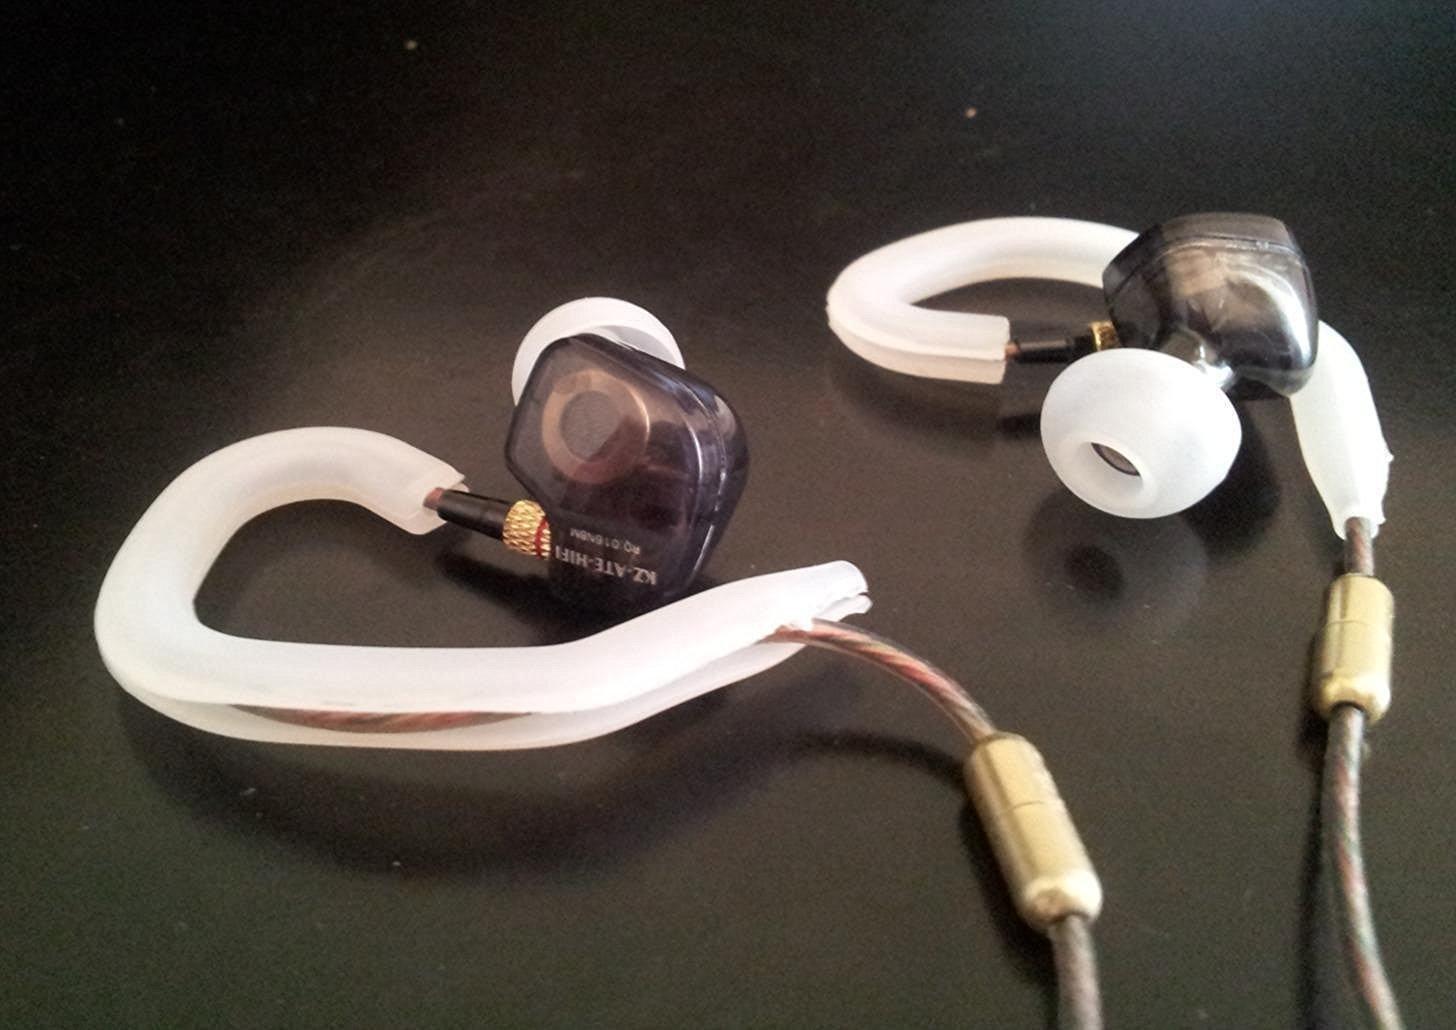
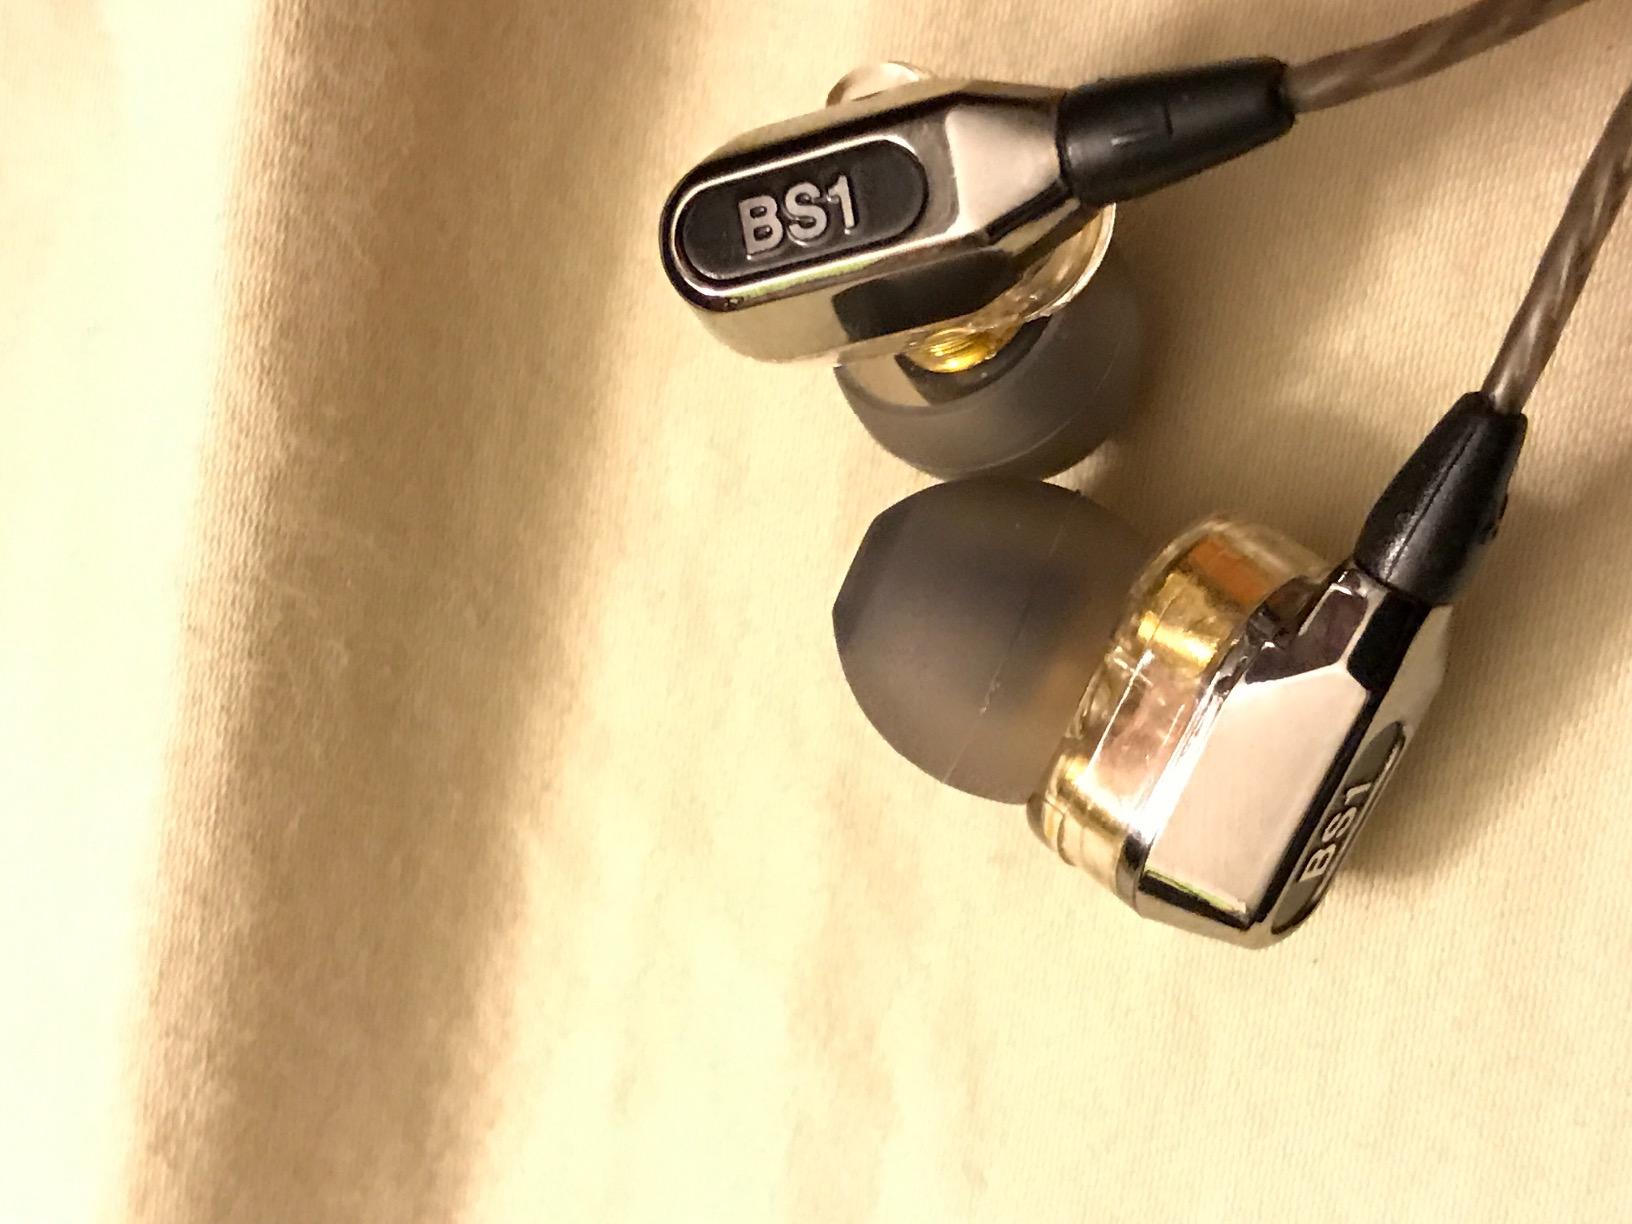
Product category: headphones
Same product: no